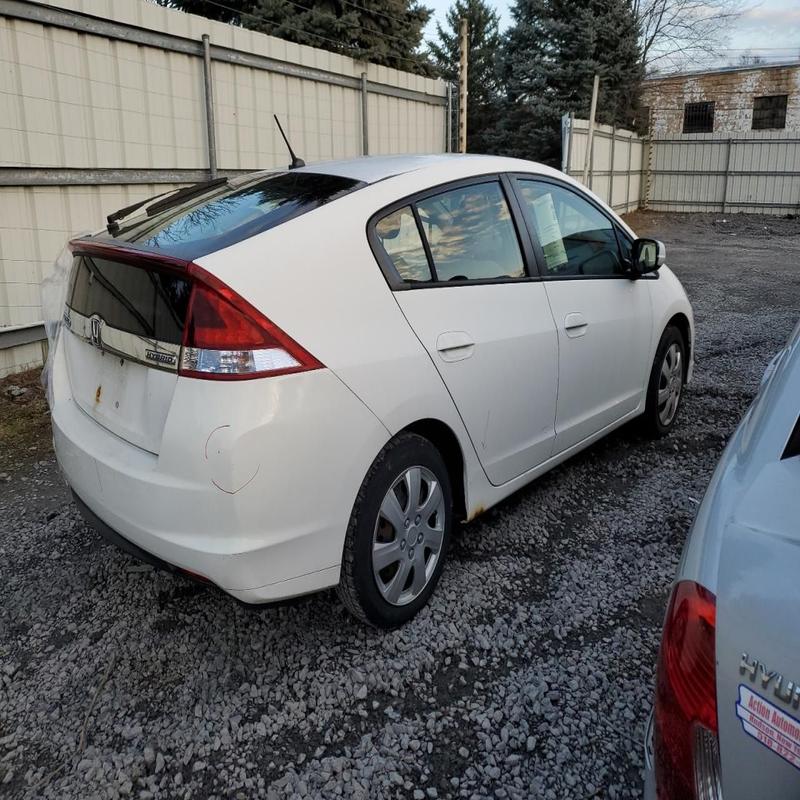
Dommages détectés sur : plaque d'immatriculation arrière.
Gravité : mineur